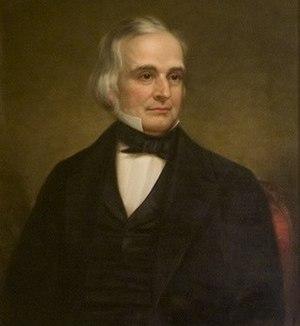
Voici la liste des gouverneurs de la colonie puis de l'État du Rhode Island.
Depuis la création des États-Unis en 1790, l'État de Rhode Island élit deux sénateurs, membres du Sénat fédéral.